Italian playing cards

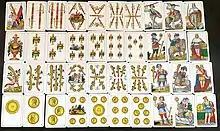
Sarde deck

The Sardinian ("Sarde") deck is the most similar in design to those used in Spain, due to the long cultural links of Spain and Sardinia, dating back to before Sardinia became part of Italy.